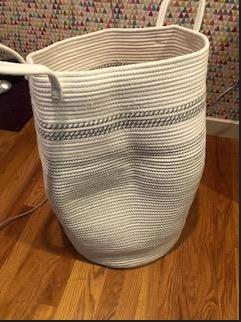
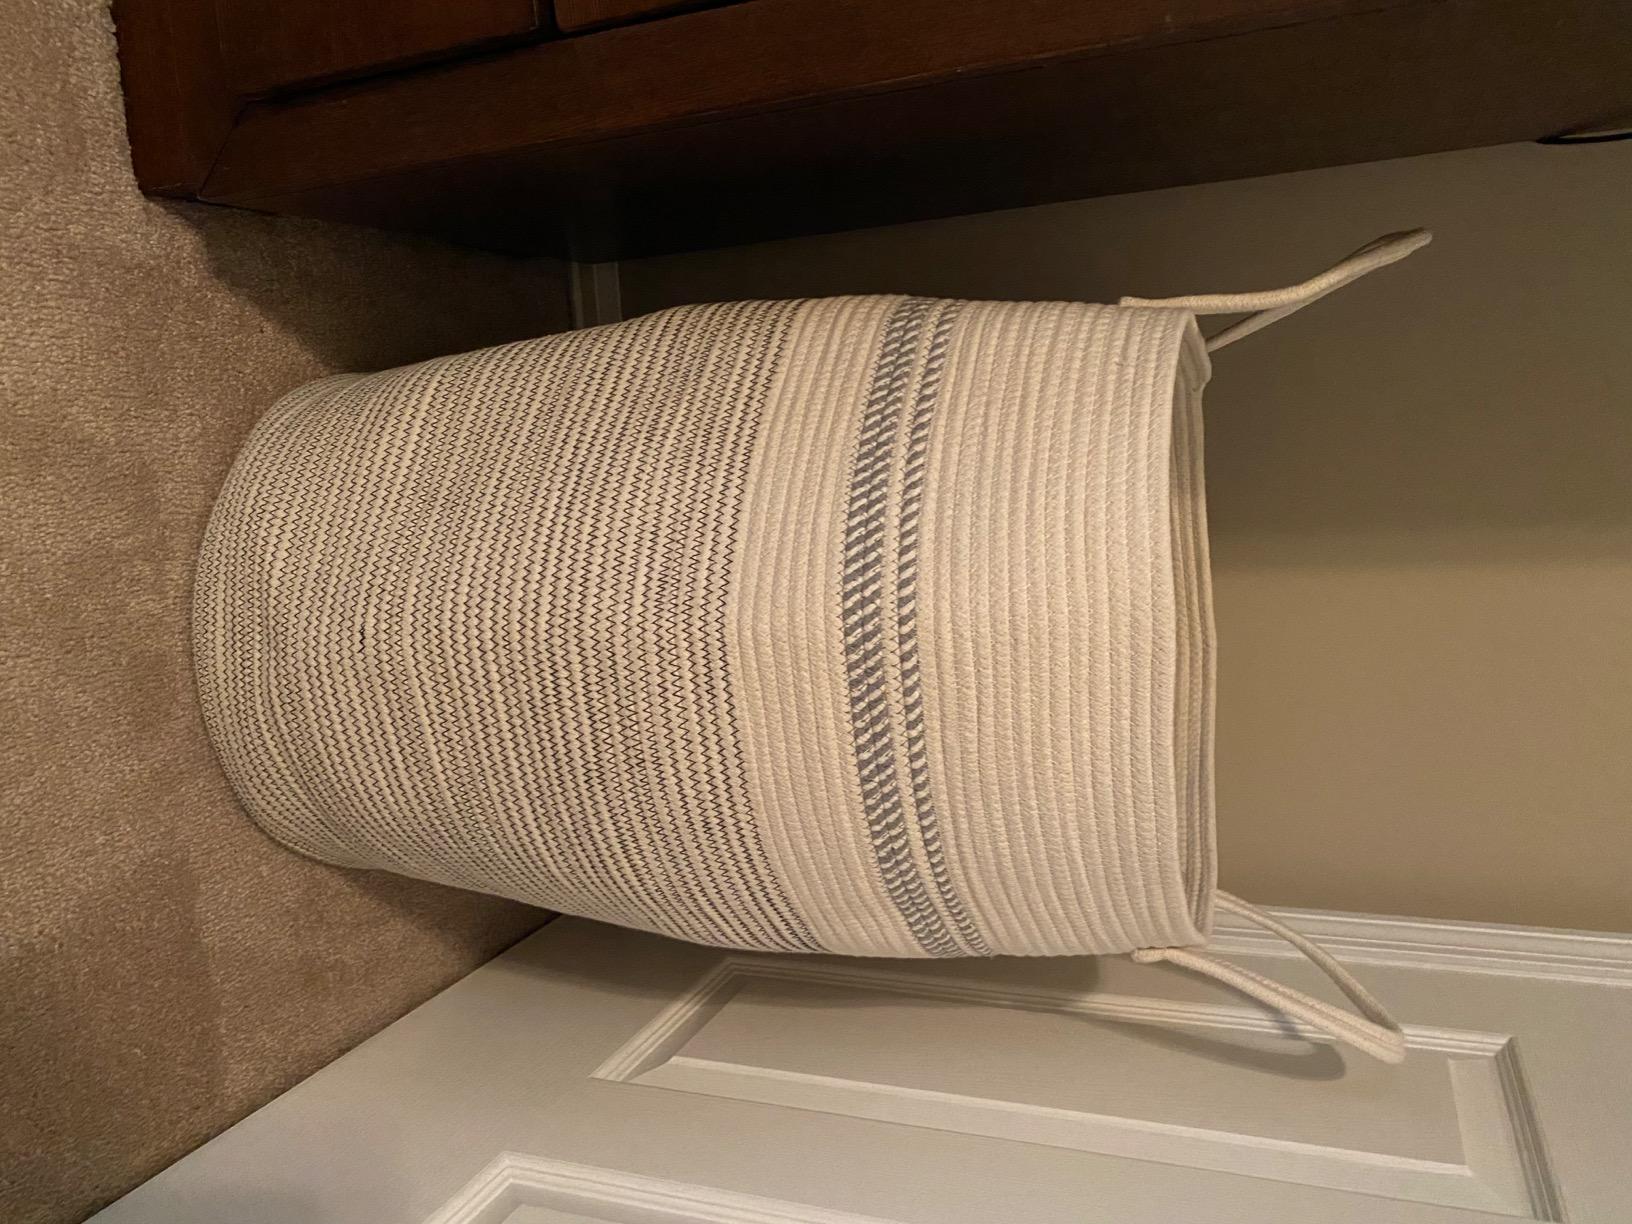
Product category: items_hamper
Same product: yes